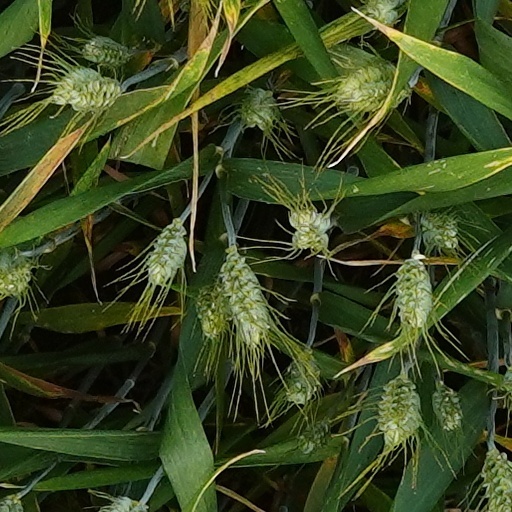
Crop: wheat